Desert farming

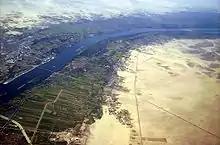
An aerial view of irrigation from the Nile, supporting agriculture in Luxor. Agriculture in Egypt has existed since 5500 BC.

Desert farming is the practice of developing agriculture in deserts. As agriculture depends upon irrigation and water supply, farming in arid regions where water is scarce is a challenge. However, desert farming has been practiced by humans for thousands of years. In the Negev, there is evidence to suggest agriculture as far back as 5000 BC. Today, the Imperial Valley in southern California, Australia, Saudi Arabia, and Israel are examples of modern desert agriculture. Water efficiency has been important to the growth of desert agriculture. Water reuse, desalination, and drip irrigation are all modern ways that regions and countries have expanded their agriculture despite being in an arid climate.